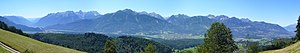
Rätikon / Toppe
Rätikon set nordfra
Rätikonerne er en bjergkæde af Centralalperne beliggende på grænsen mellem Vorarlberg, Liechtenstein og Graubünden. Det er den geologiske grænse mellem de østlige og vestlige alper og strækker sig fra Montafon og så langt som til Rhinen. I syd er Prättigau grænsen og i nord Walgau. I øst grænser den op til Silvretta-grupperne.